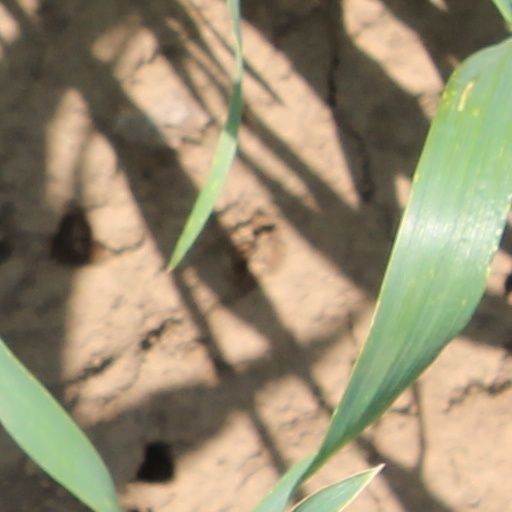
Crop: wheat